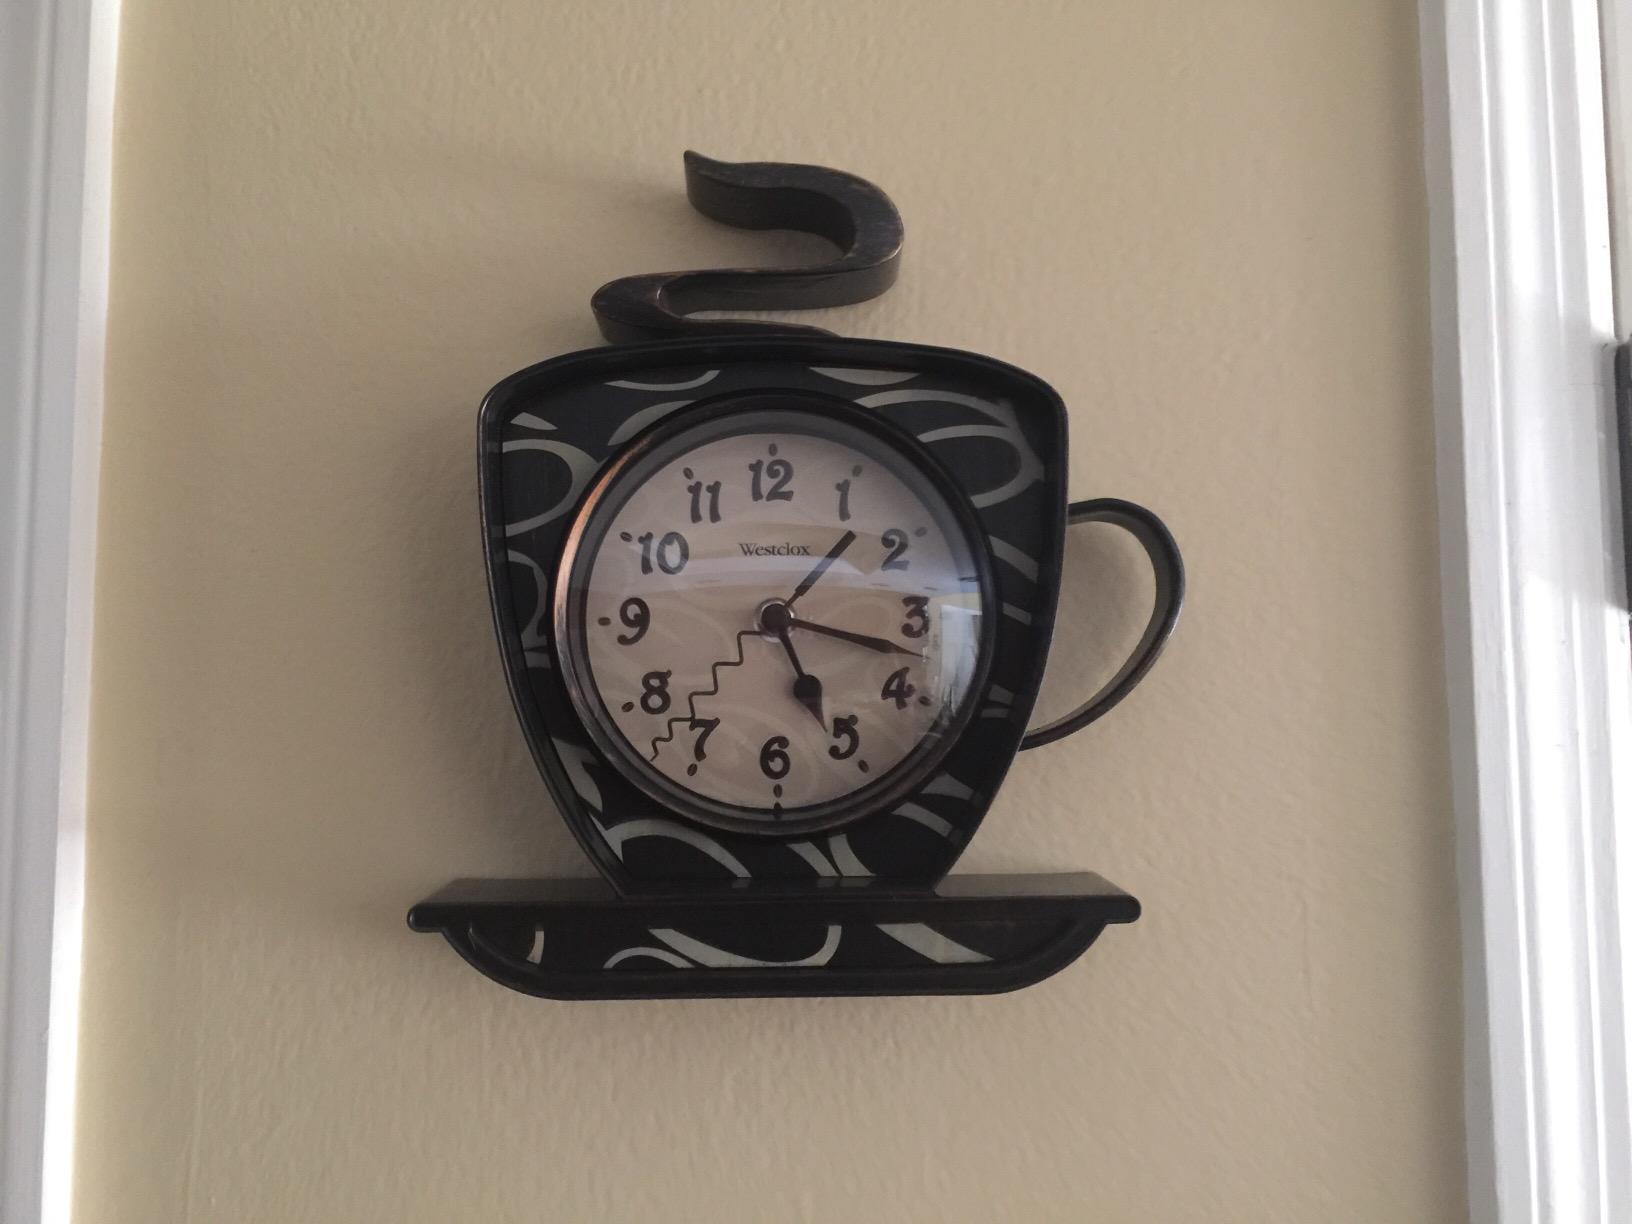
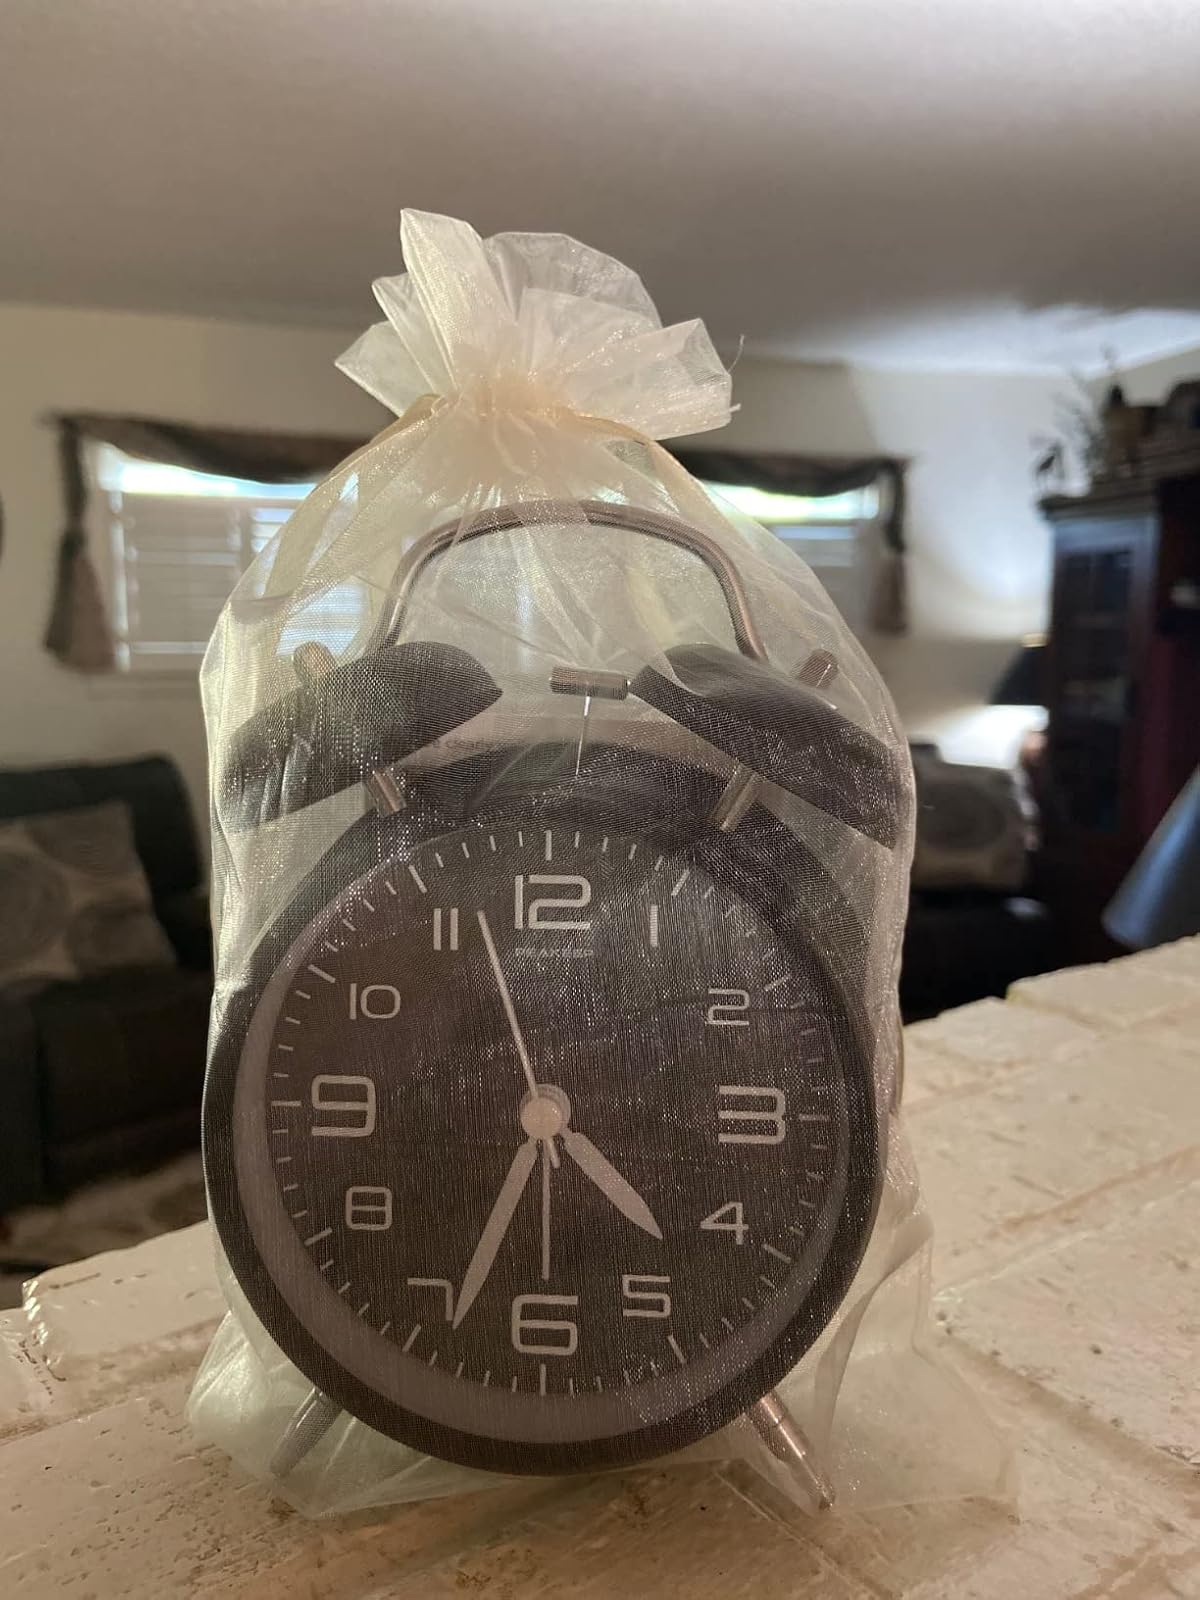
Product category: clock
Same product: no